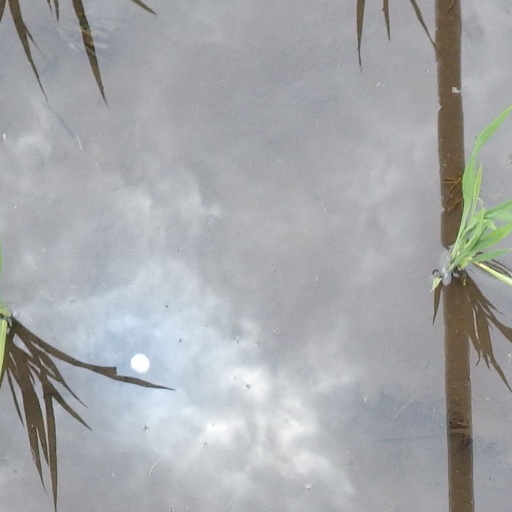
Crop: rice